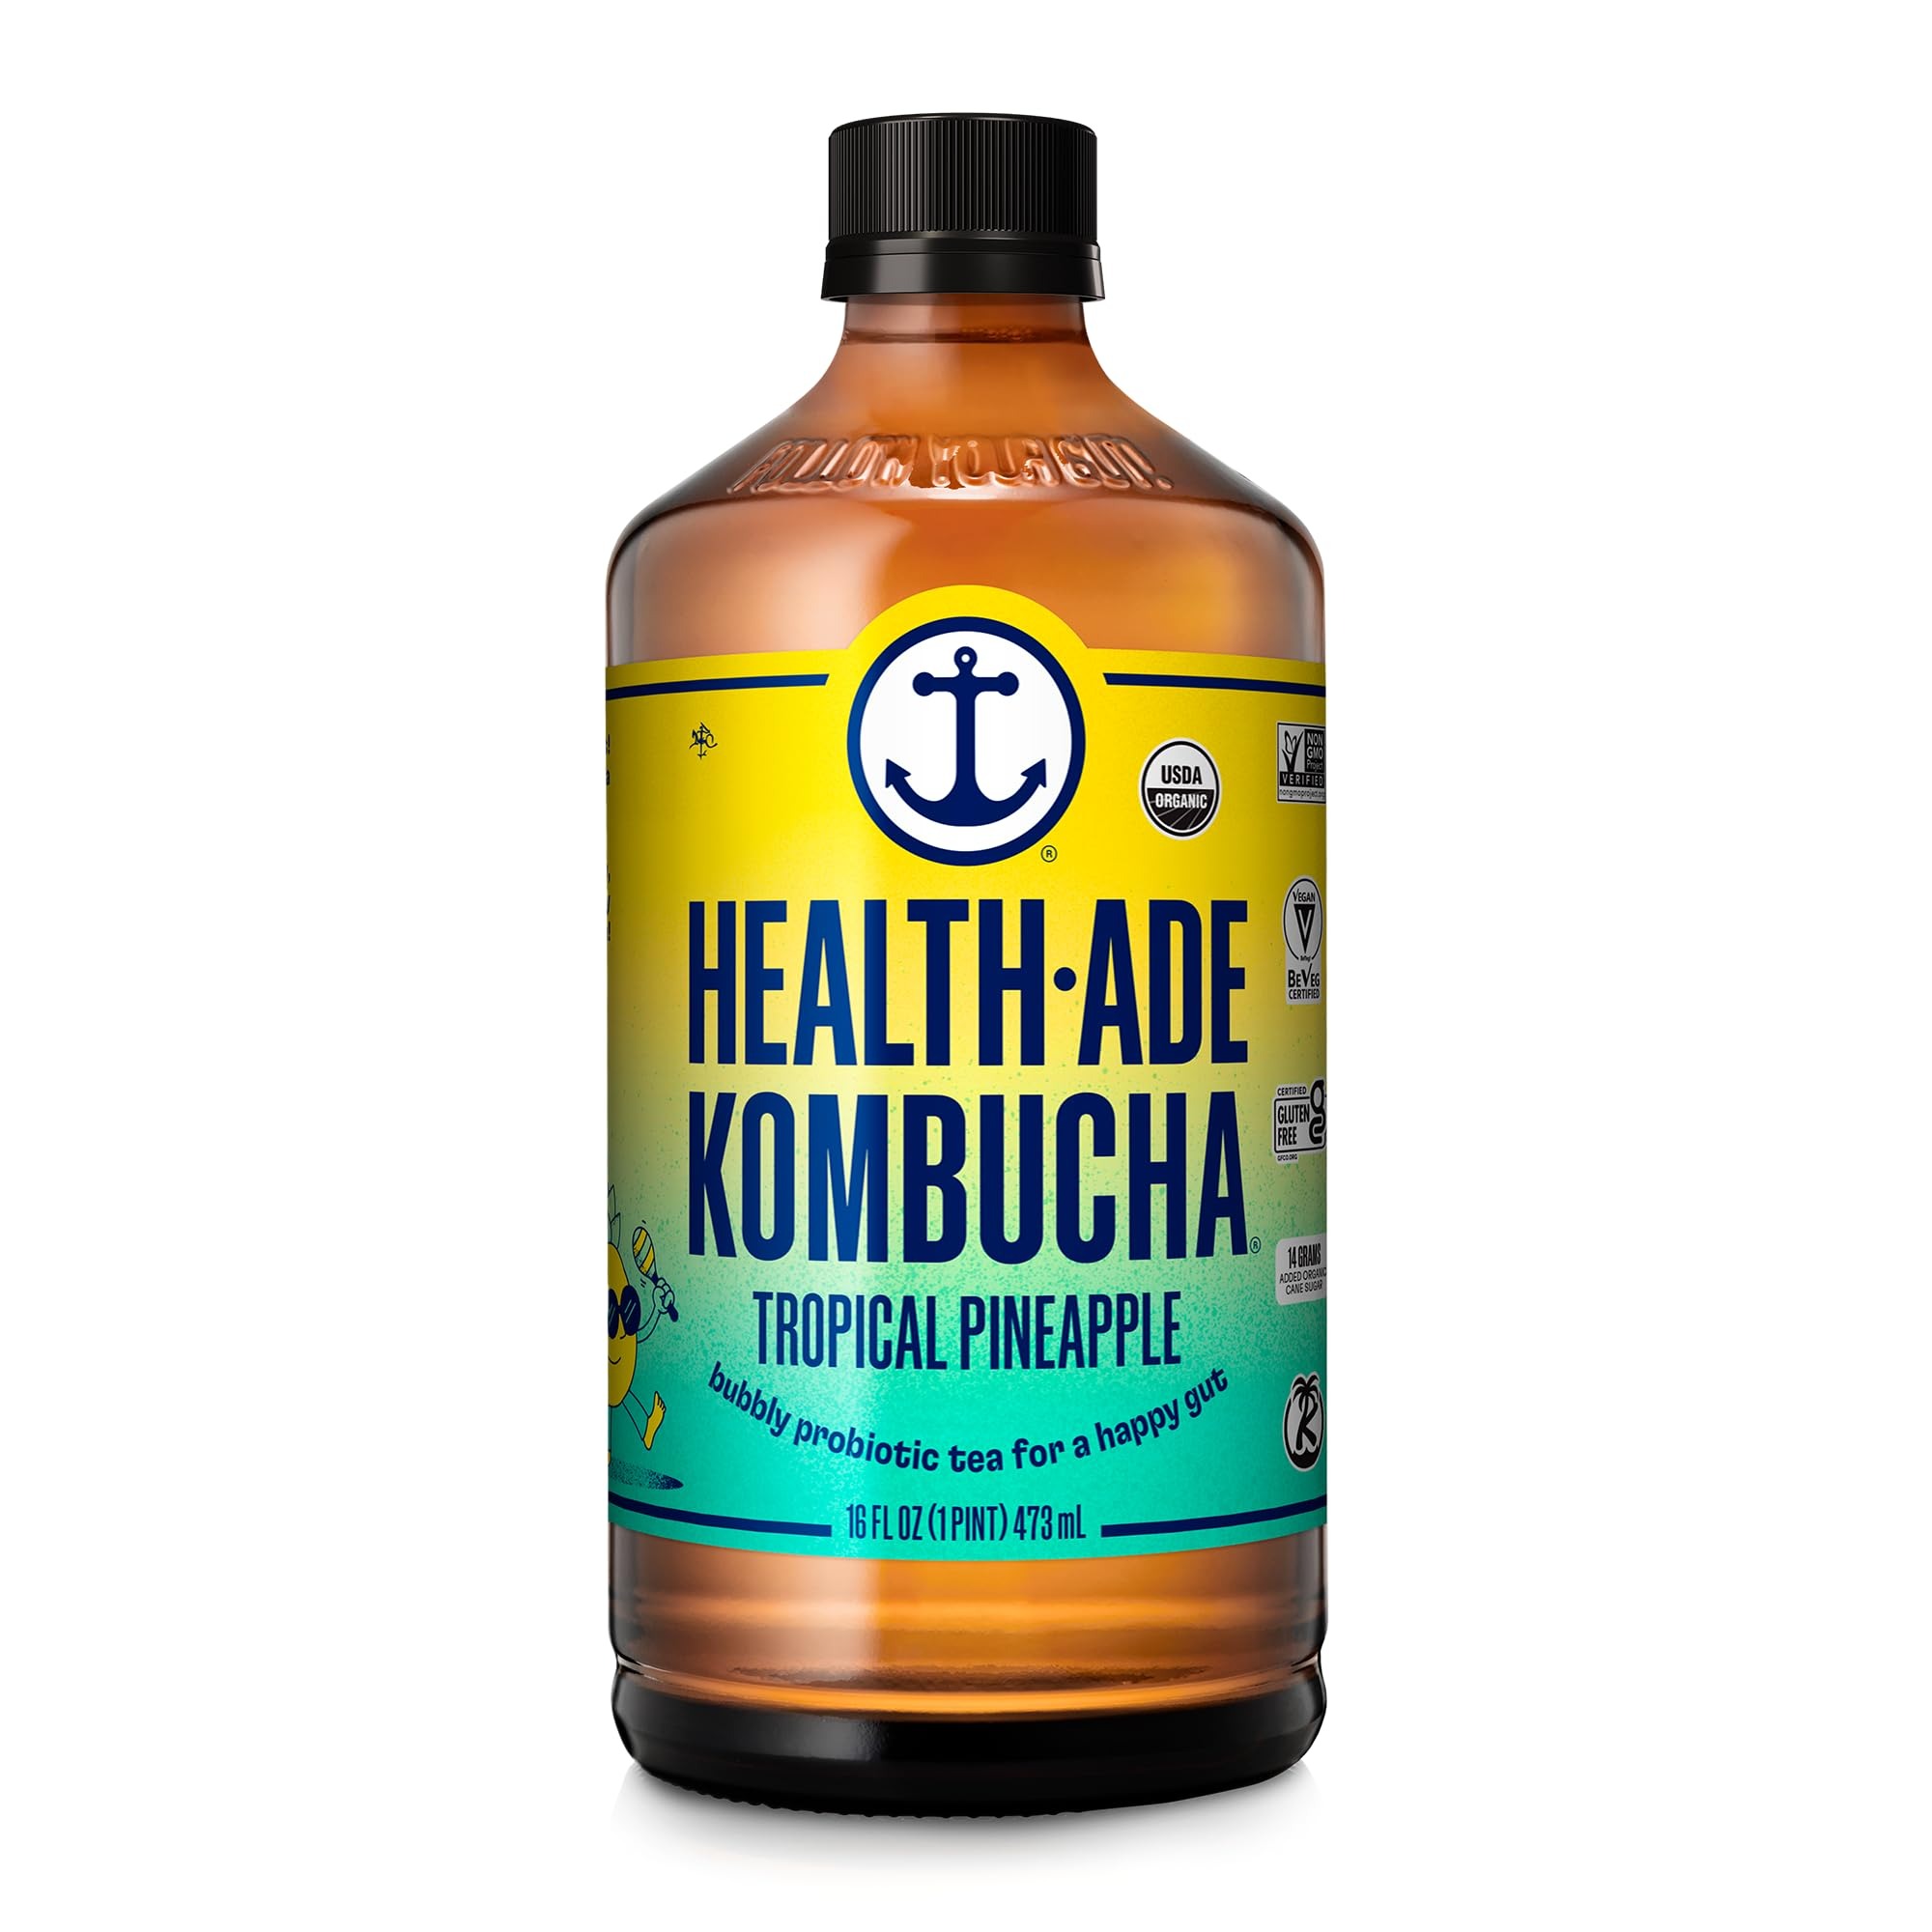
Item Name: Health-Ade Kombucha Tea Organic Drink, Fermented Tea with Living Probiotics, Detoxifying Acids, Supports Gut Health, Non-GMO, Vegan, Gluten Free, 12 Pack (16 Fl Oz Bottles), Tropical Punch
Bullet Point 1: Your Daily Probiotic: Probiotics are living bacteria that are known to improve gut health. When consumed, they contribute to a diverse microbiome which helps the rest of your body stay balanced.
Bullet Point 2: Gut Healthy Acids: During the fermentation process organic acids like acetic, lactic, gluconic and glucuronic acid are produced. These powerful “postbiotics” complete the many functions attributed to gut health.
Bullet Point 3: Natural Antioxidants: Antioxidants make up your body's clean-up crew. These plant-based substances are known to support your body's overall health and wellbeing.
Bullet Point 4: Real Fruit Juice: Our kombucha is flavored with real fruit juice from organic produce for a deliciously refreshing taste.
Bullet Point 5: No Artificial Sweeteners, Flavors, or Colors: Enjoy Health-Ade as a better-for-you alternative to your favorite bubbly beverage. Containing far less sugar than the average soda, Health-Ade Kombucha supports multiple functional benefits and is never made with any artificial sweeteners, flavors, or colors.
Value: 192.0
Unit: Fl Oz

Price: 26.475